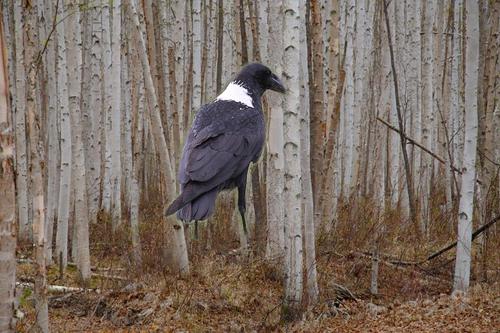
Bird species: White_necked_Raven
Bird type: landbird
Background: land